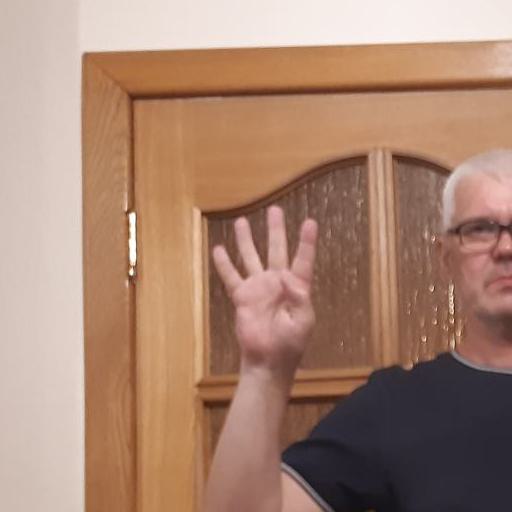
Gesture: four